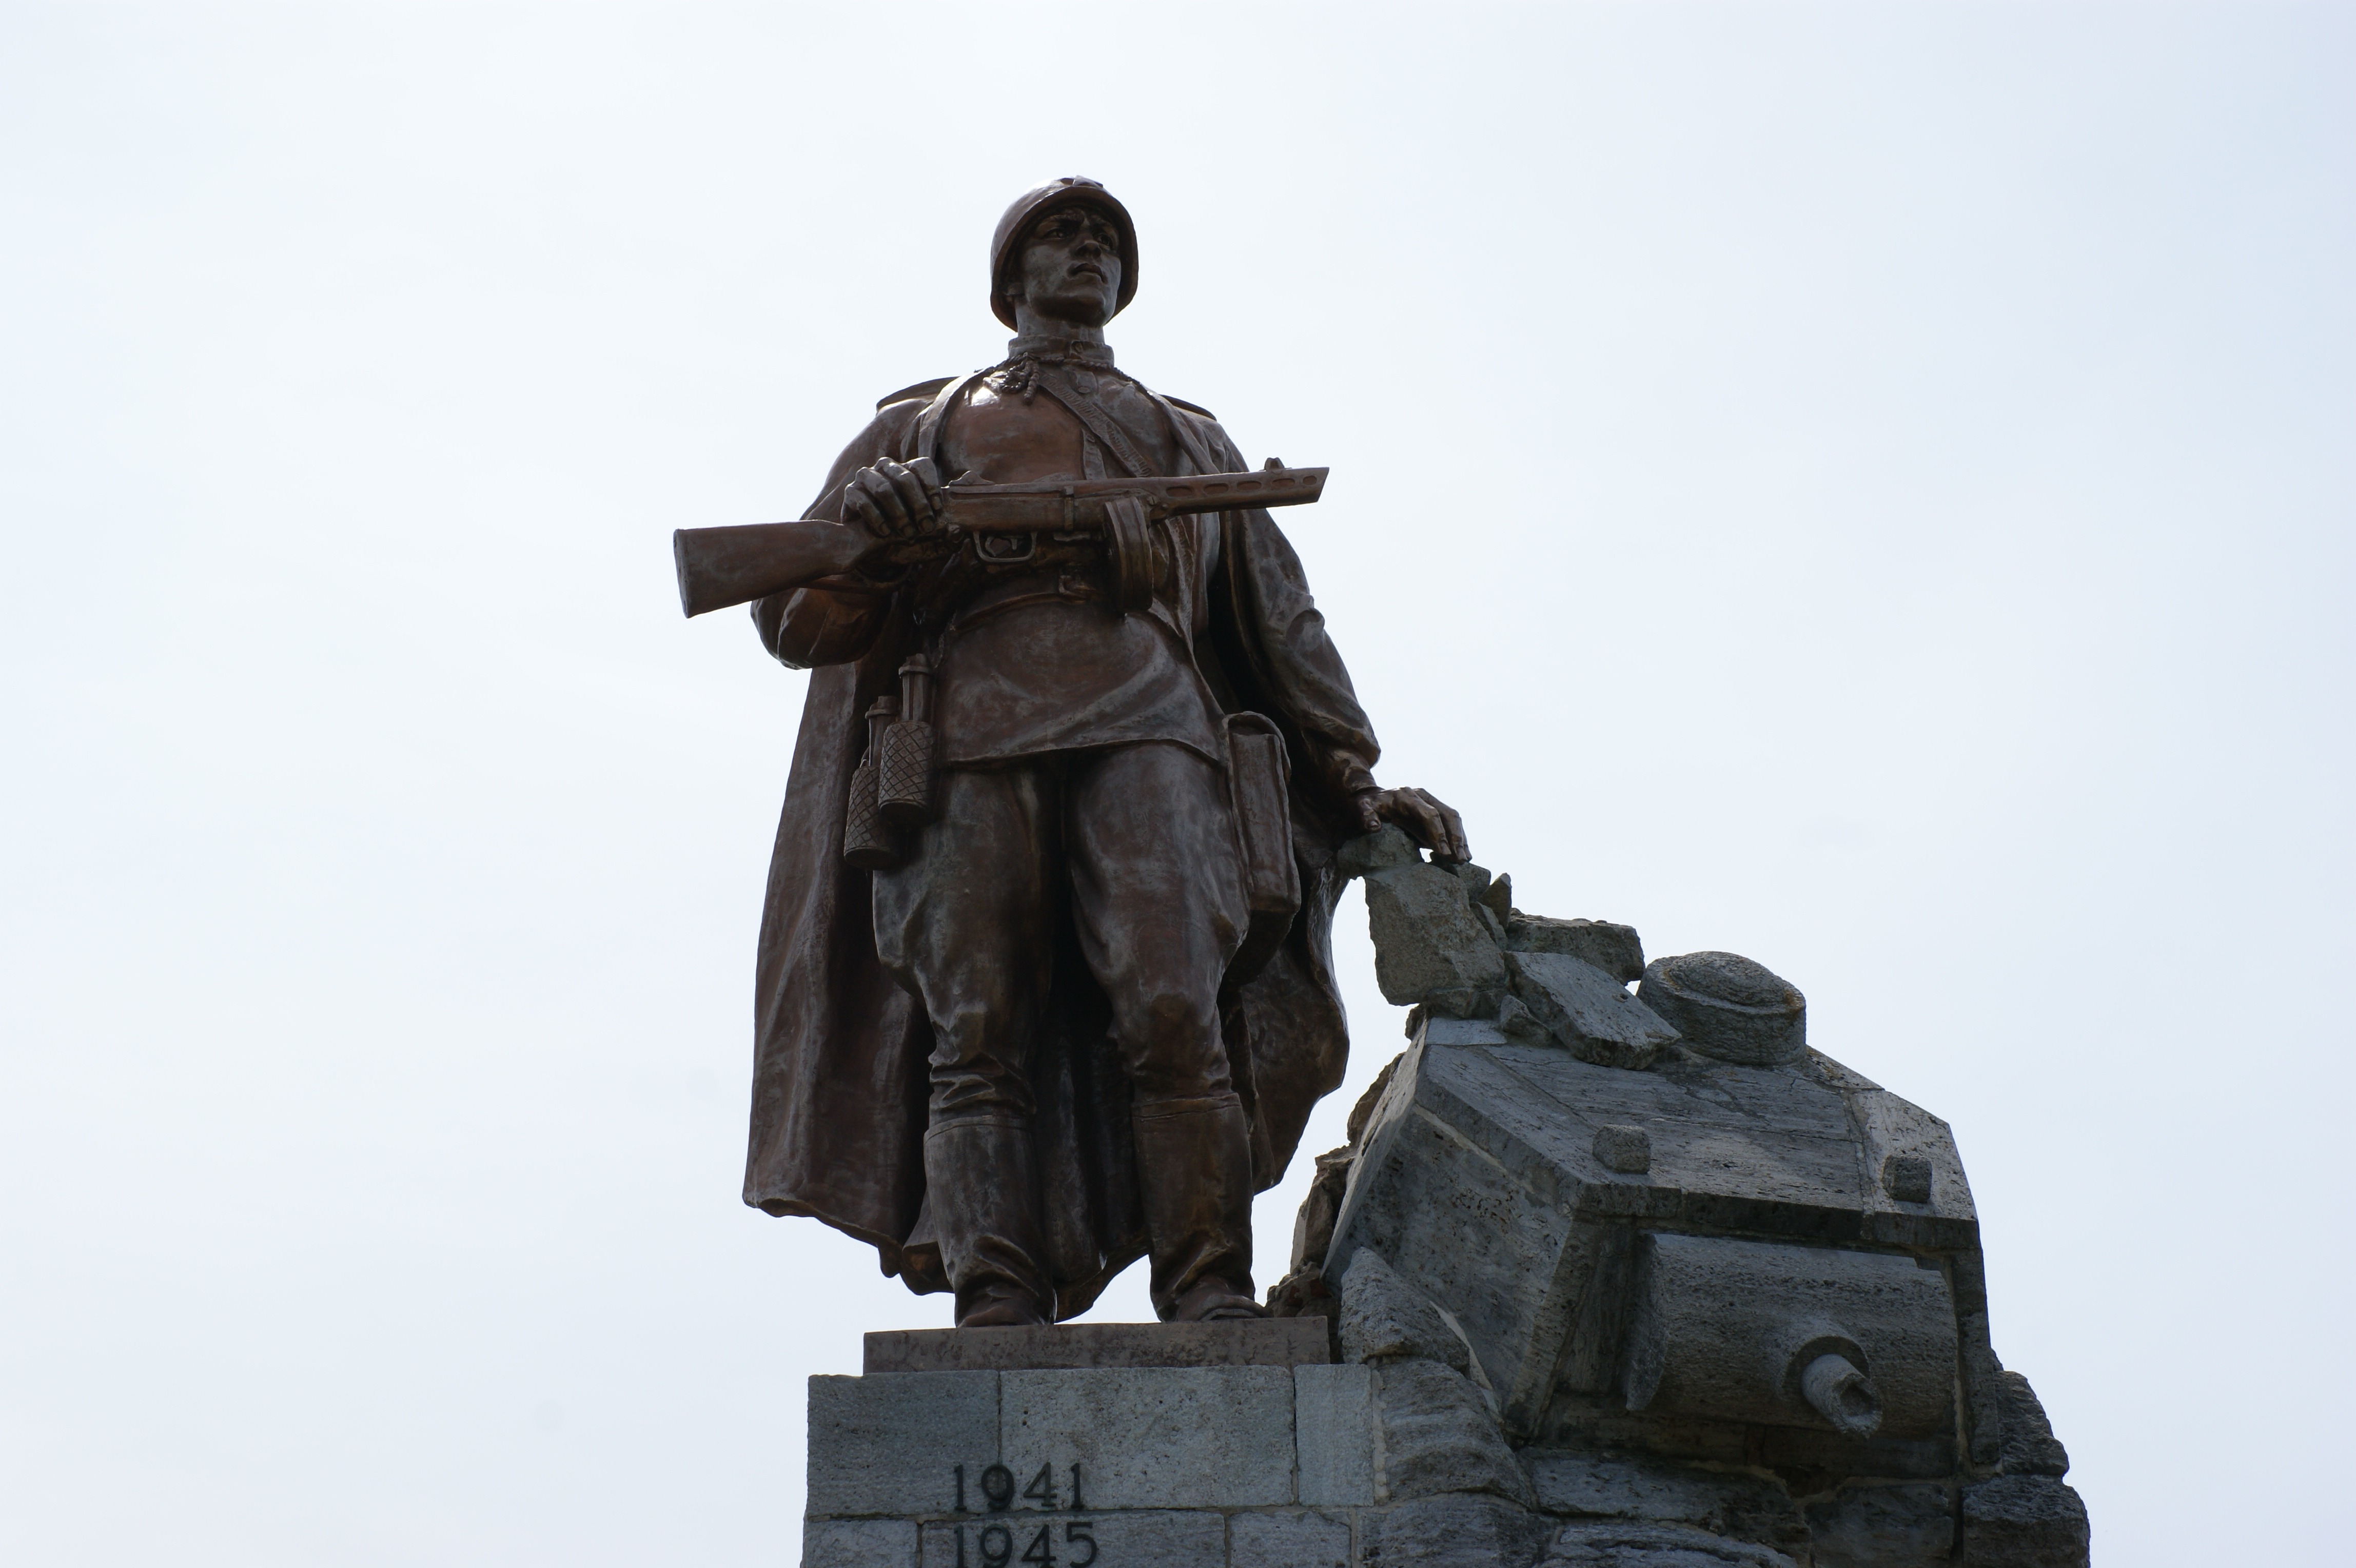
monument, statue, world, artwork, sculpture, memorial, war, art, temple, germany, wwii, tank, soviet, seelow, ancient history, red army